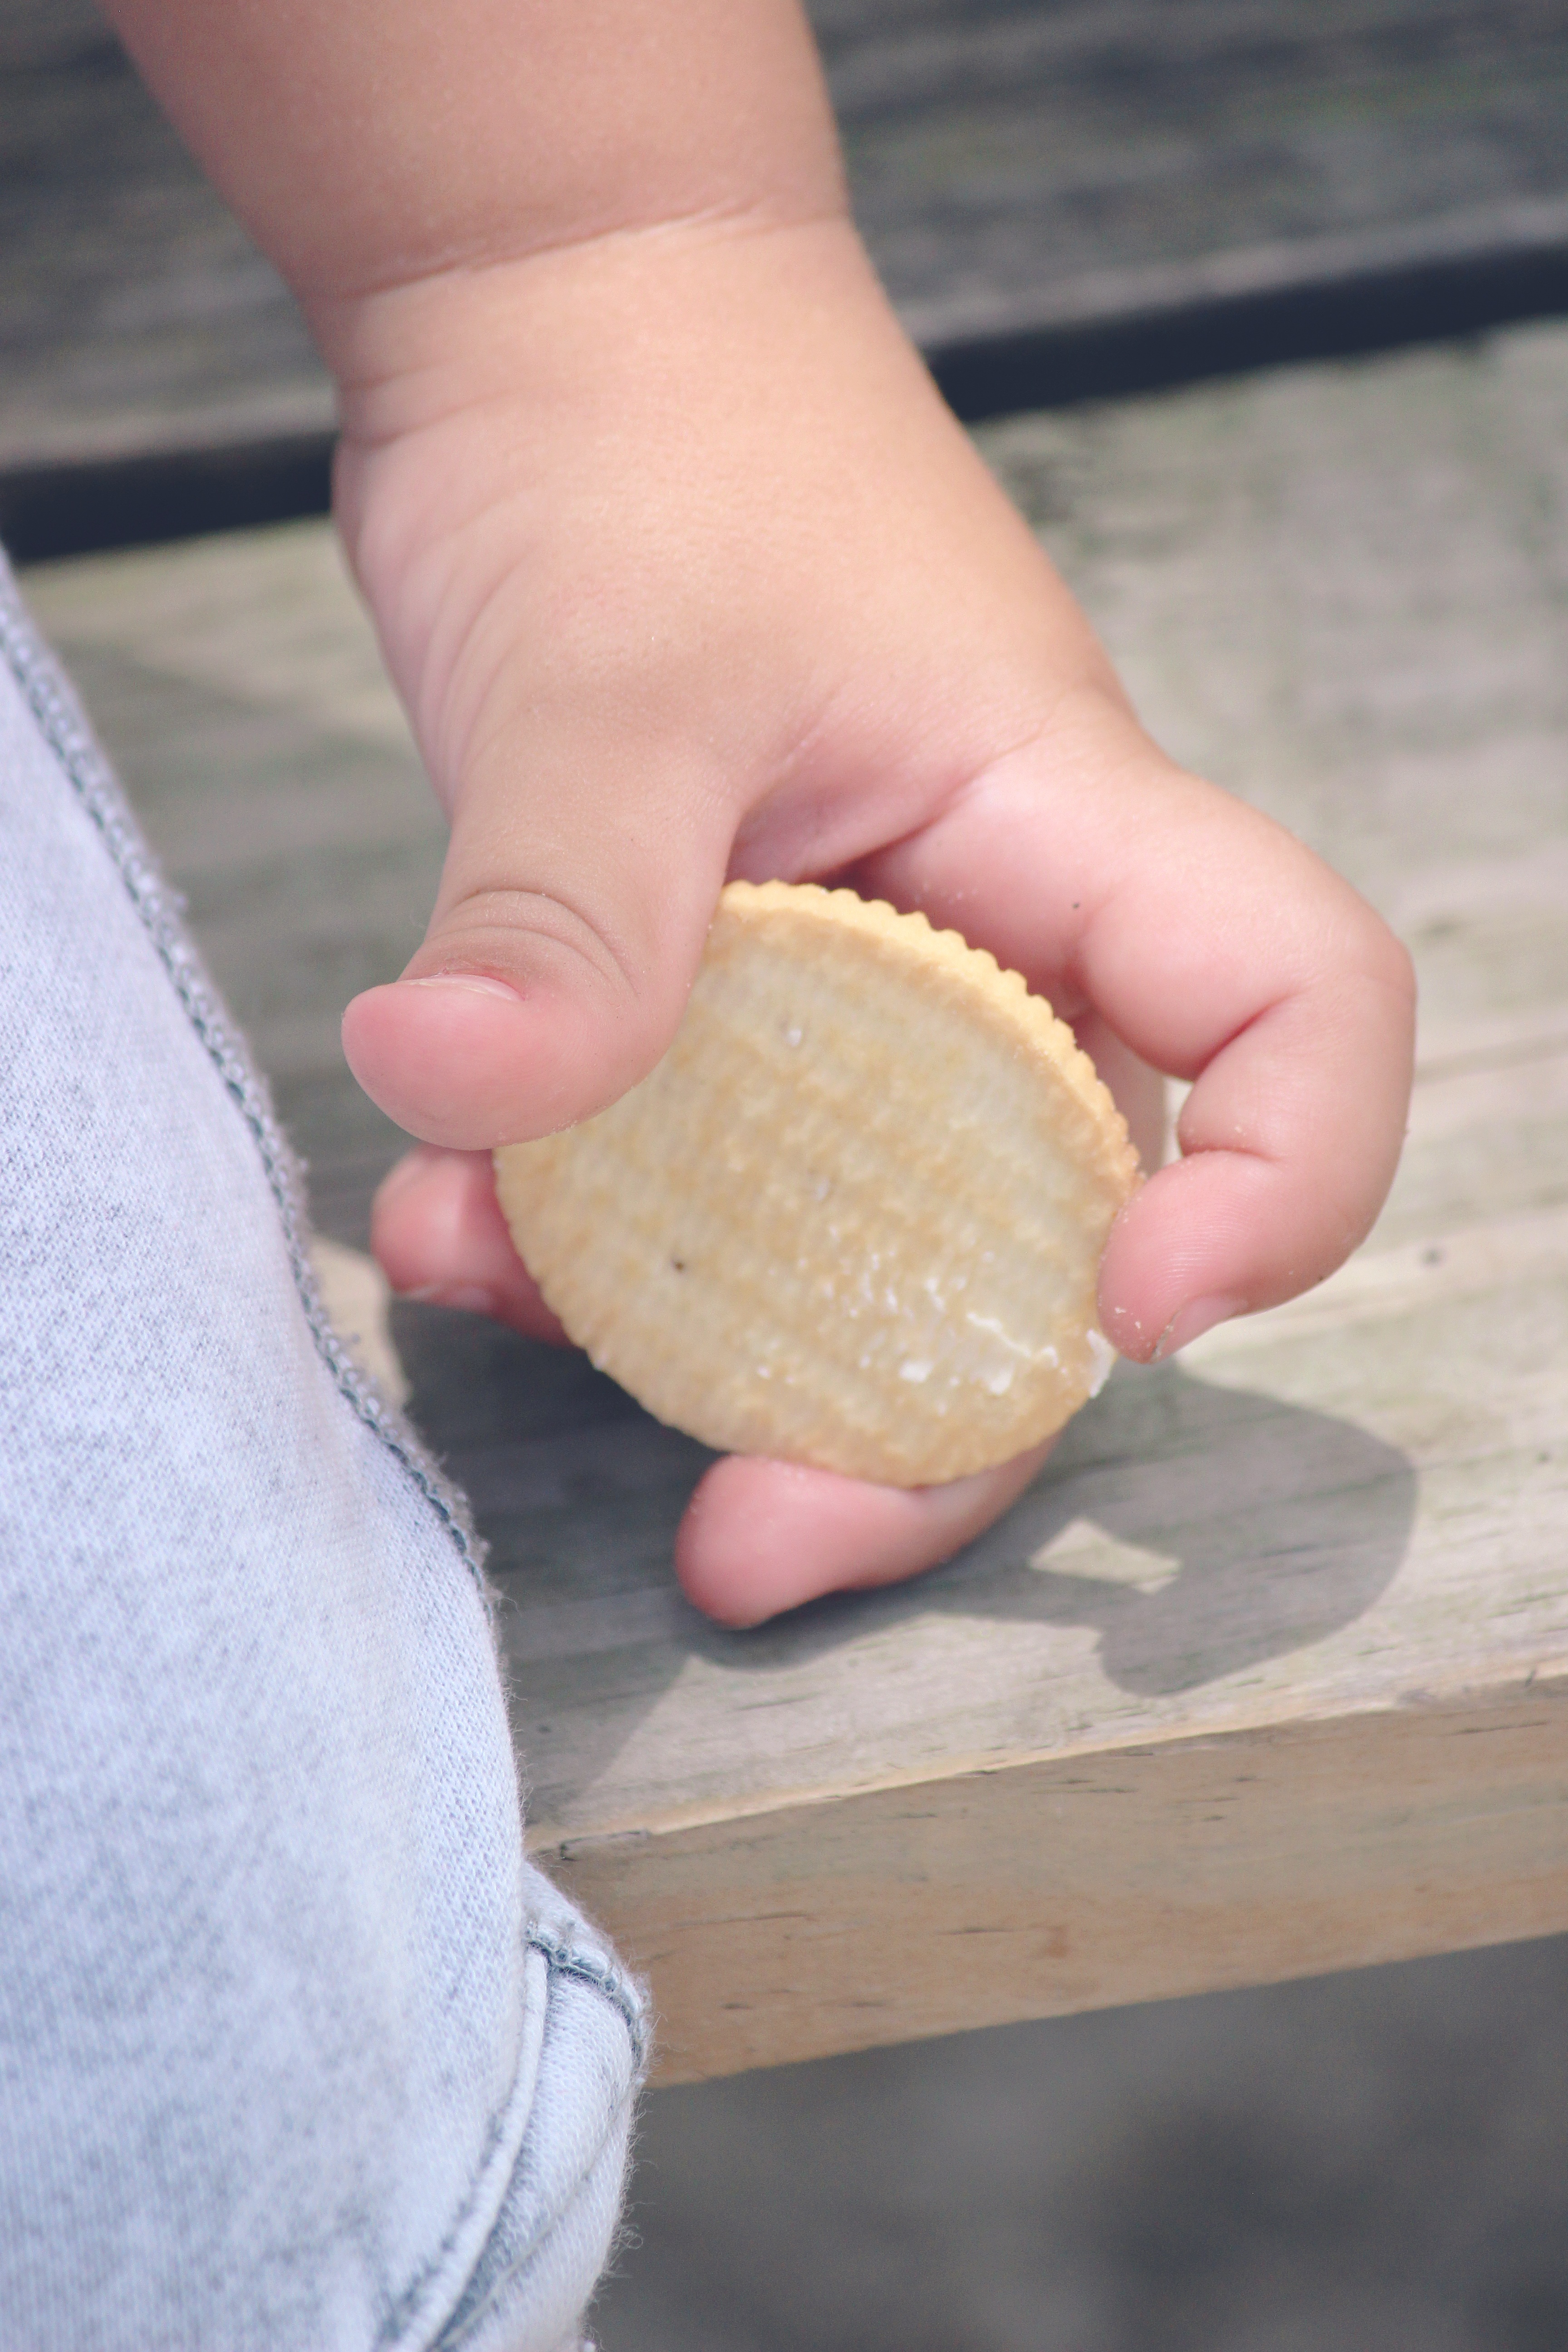
hand, people, sweet, boy, leg, meal, food, produce, child, baking, snack, cookie, dessert, delicious, dough, human body, eating, children, icing, tasty, skin, organ, sweetness, yummy, chip, sense, human action